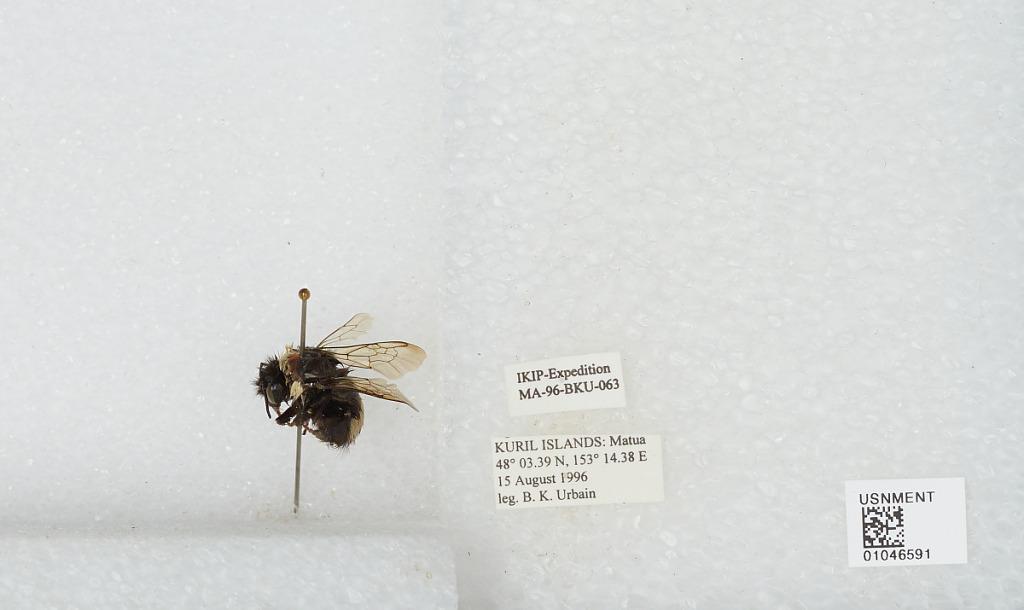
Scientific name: Bombus sp.
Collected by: B. Urbain
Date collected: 1996-8-15
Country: Russia
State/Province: Sakhalin
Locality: Kuril Islands, Matua Island
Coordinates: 48.0564, 153.24